Loadmaster

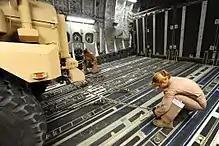
Two USAF loadmasters securing a vehicle inside of an aircraft in 2010

Until the 1980s, loadmasters were found primarily within the military, but as civilian airlines became more involved in air freight operations with large airplanes, particularly, the Boeing 747, many companies began using loadmasters on flights where complex cargo loads were carried.